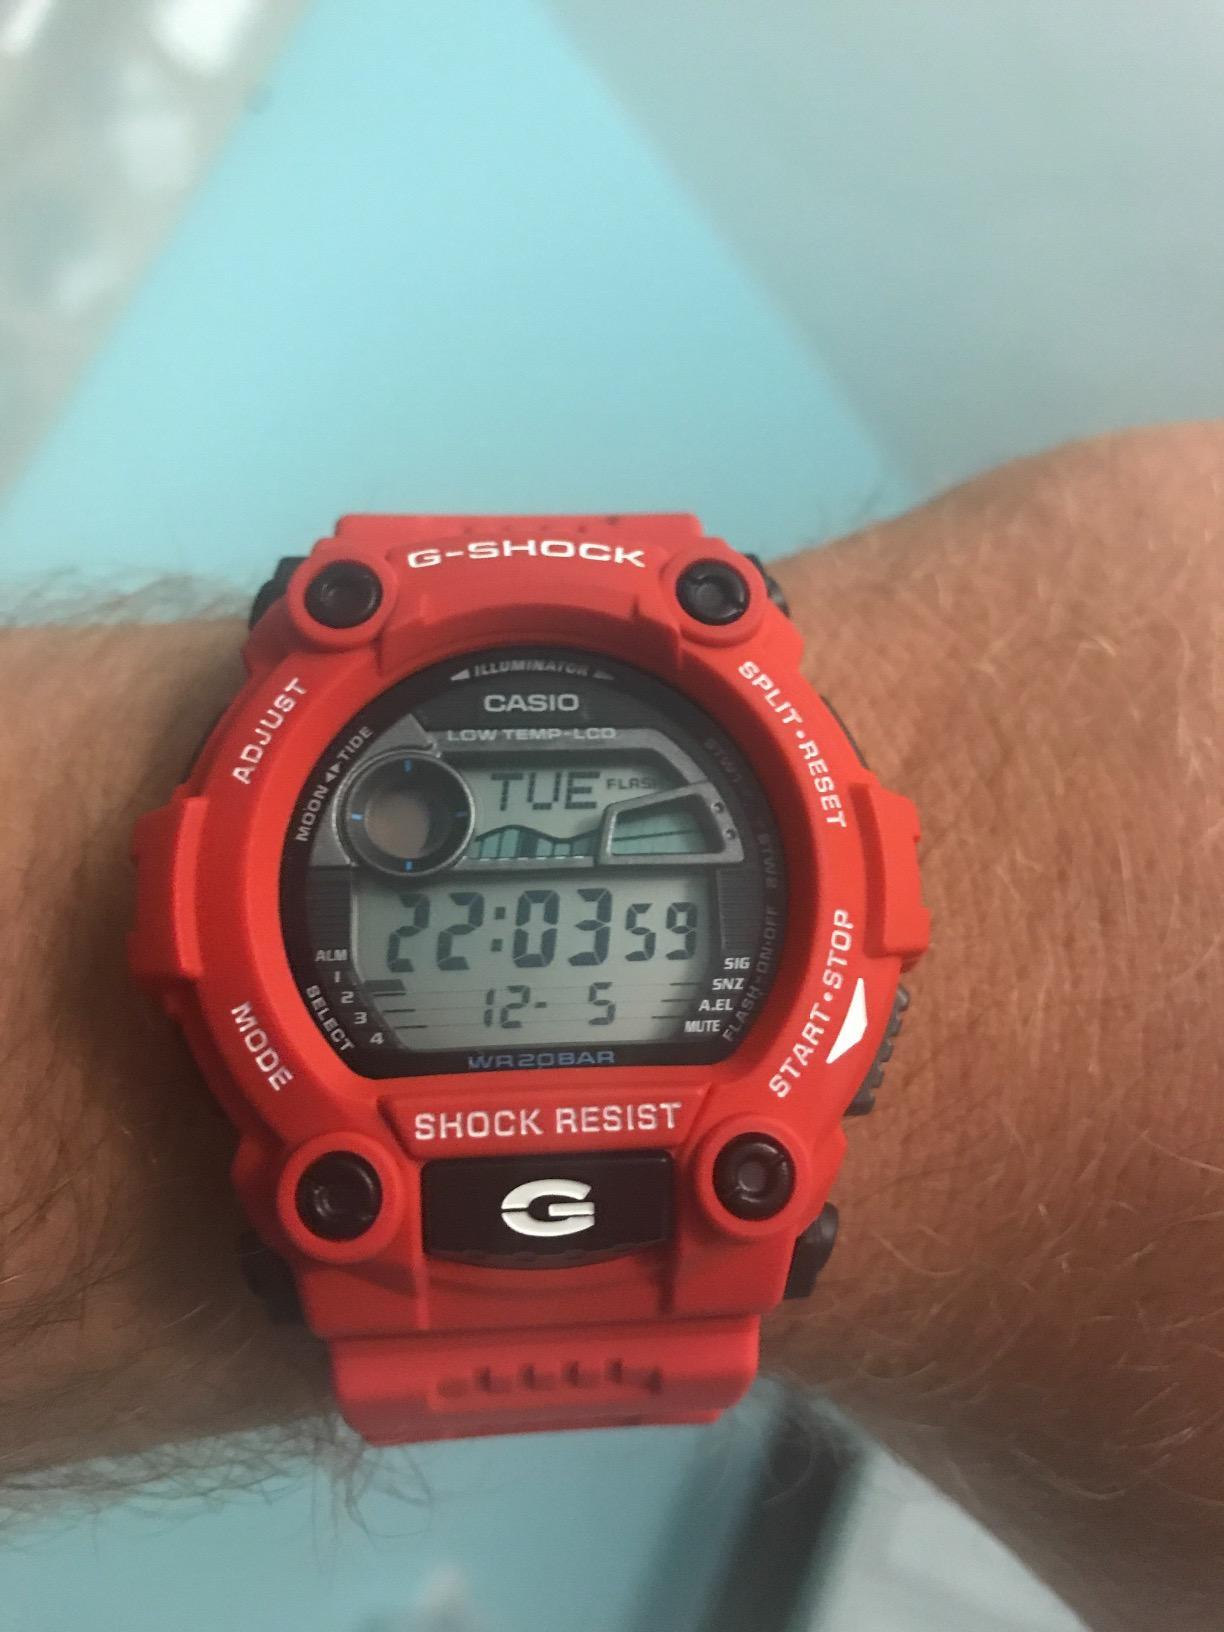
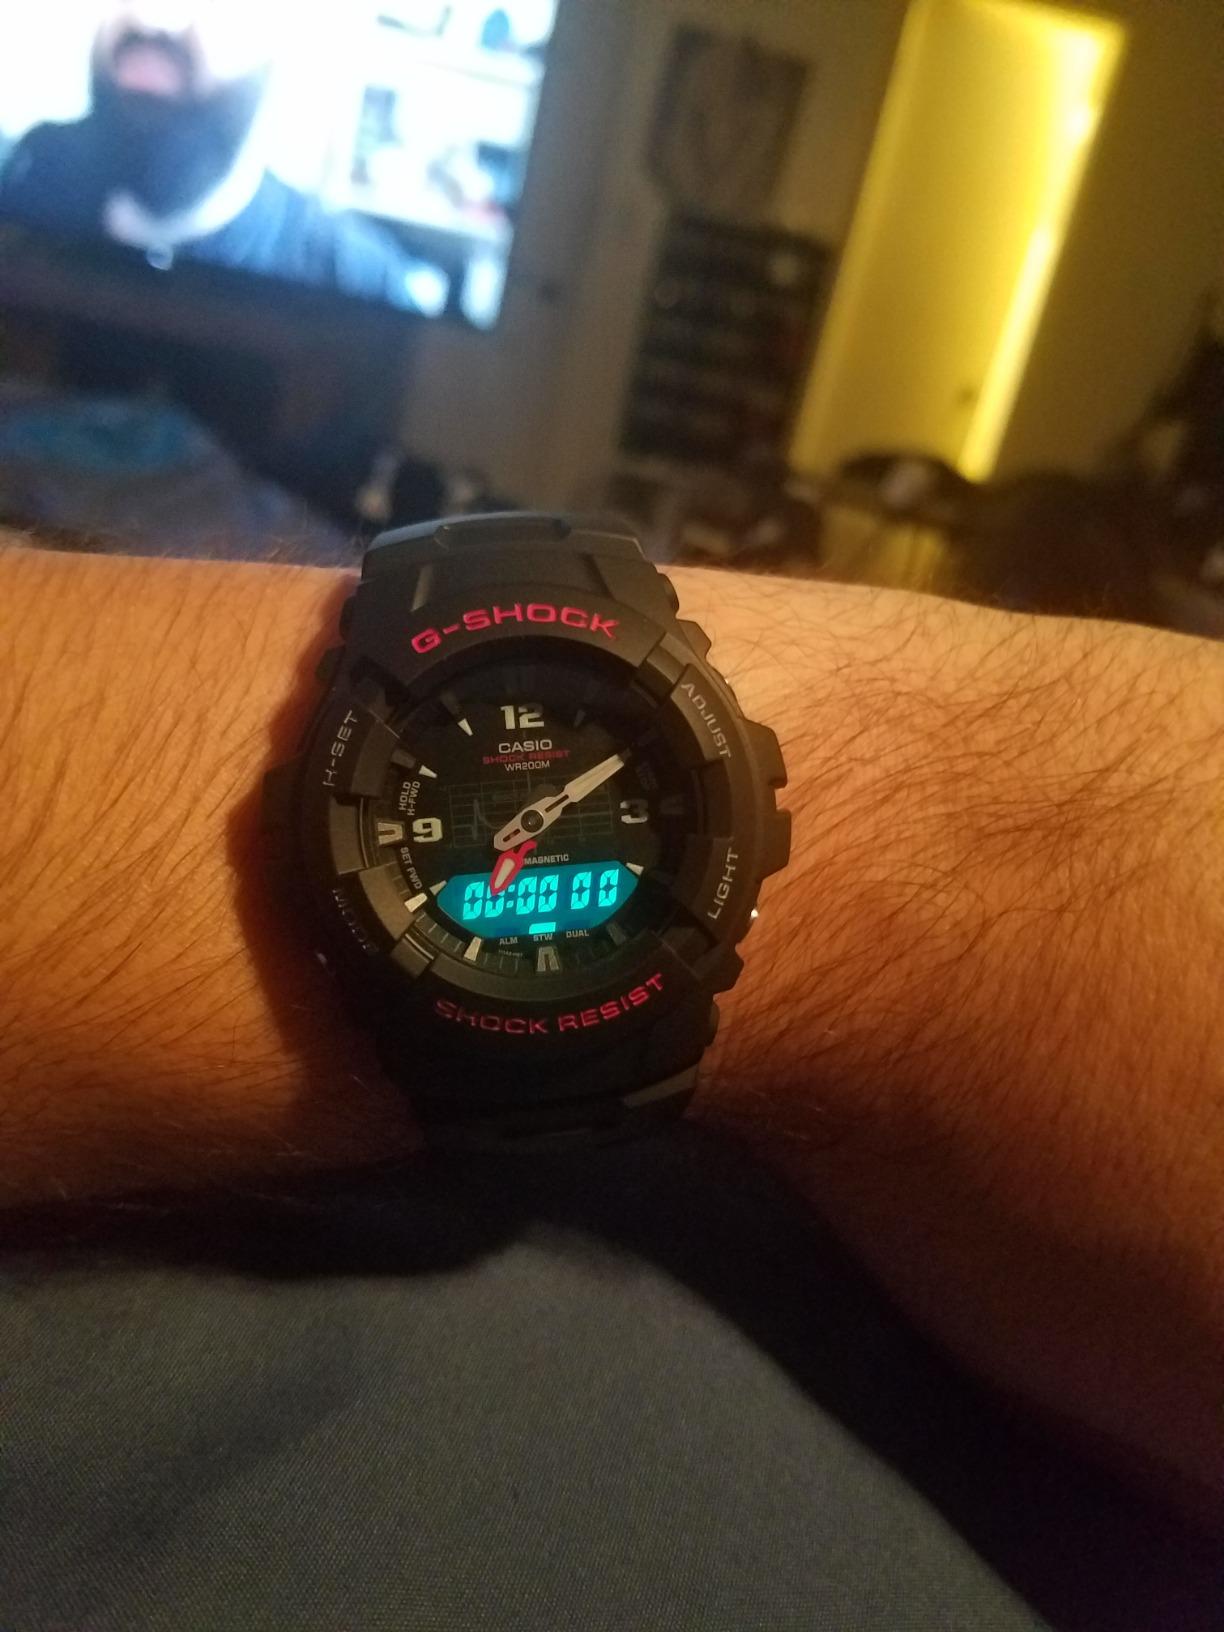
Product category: accessories_watch
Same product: no